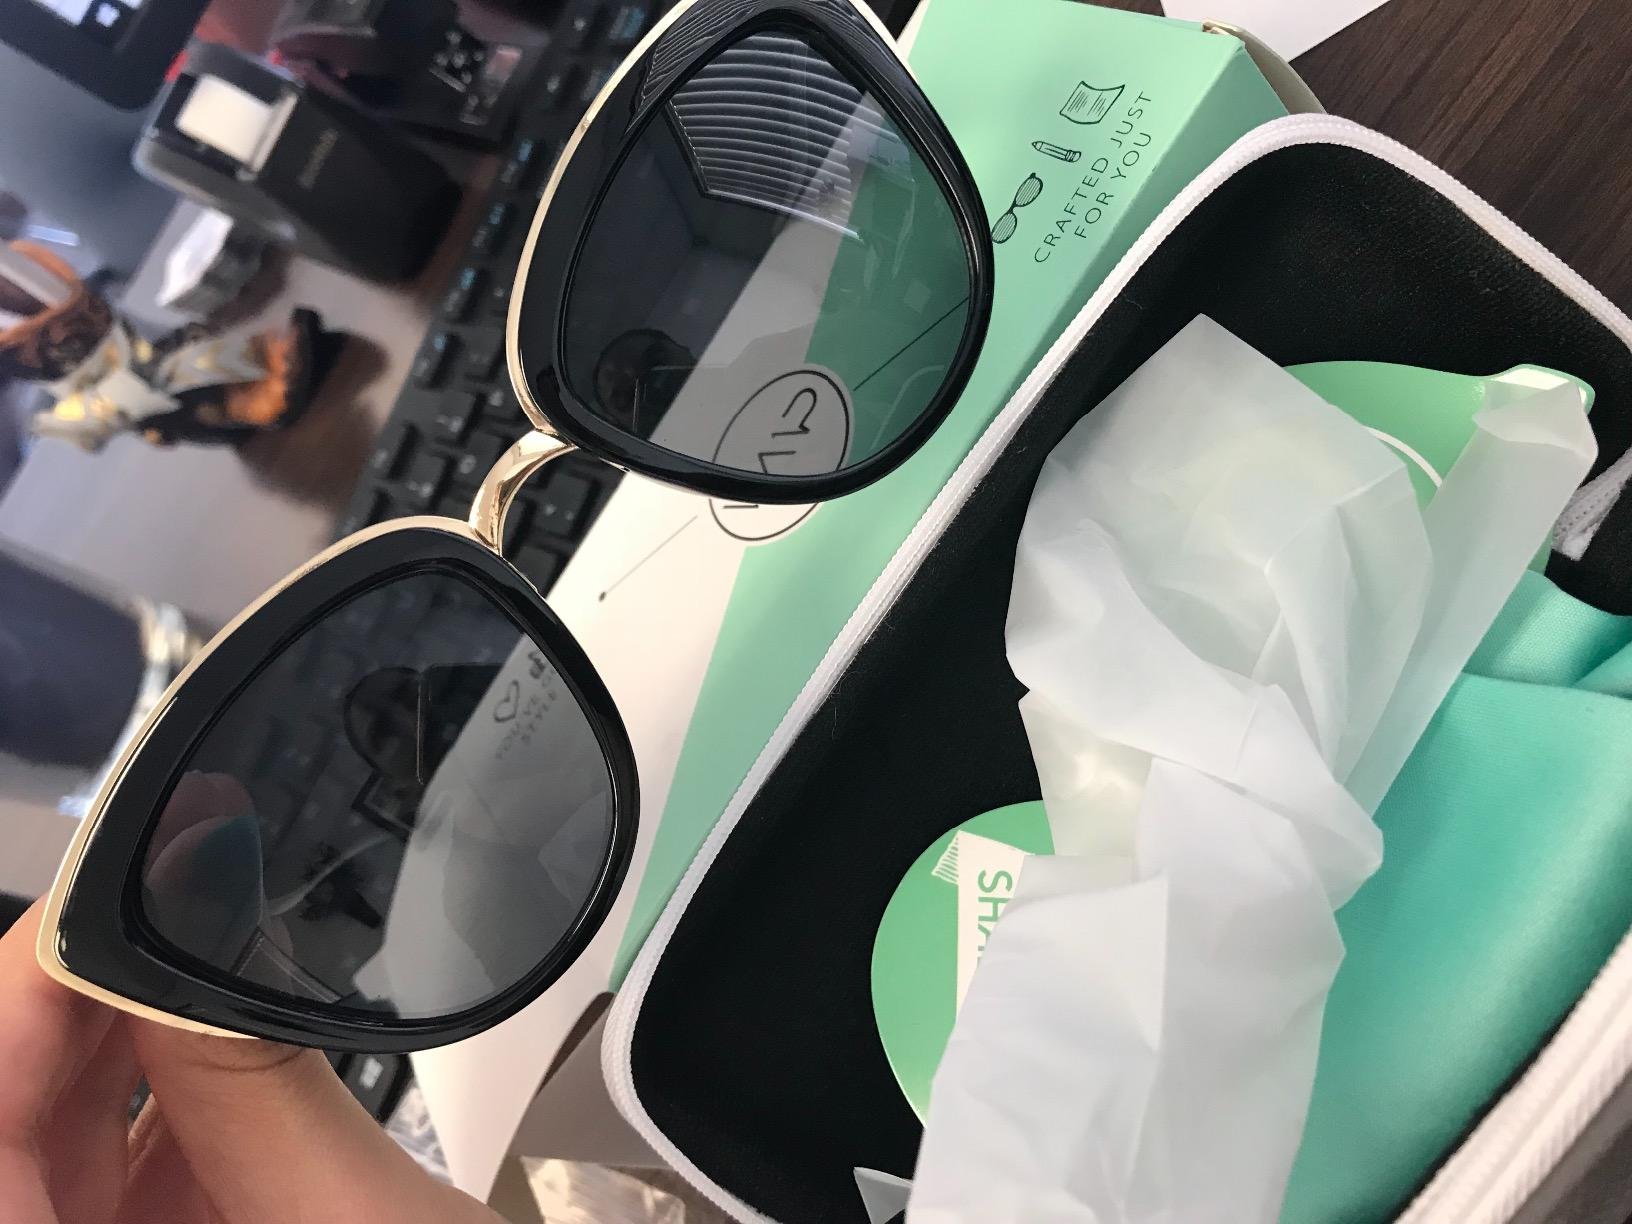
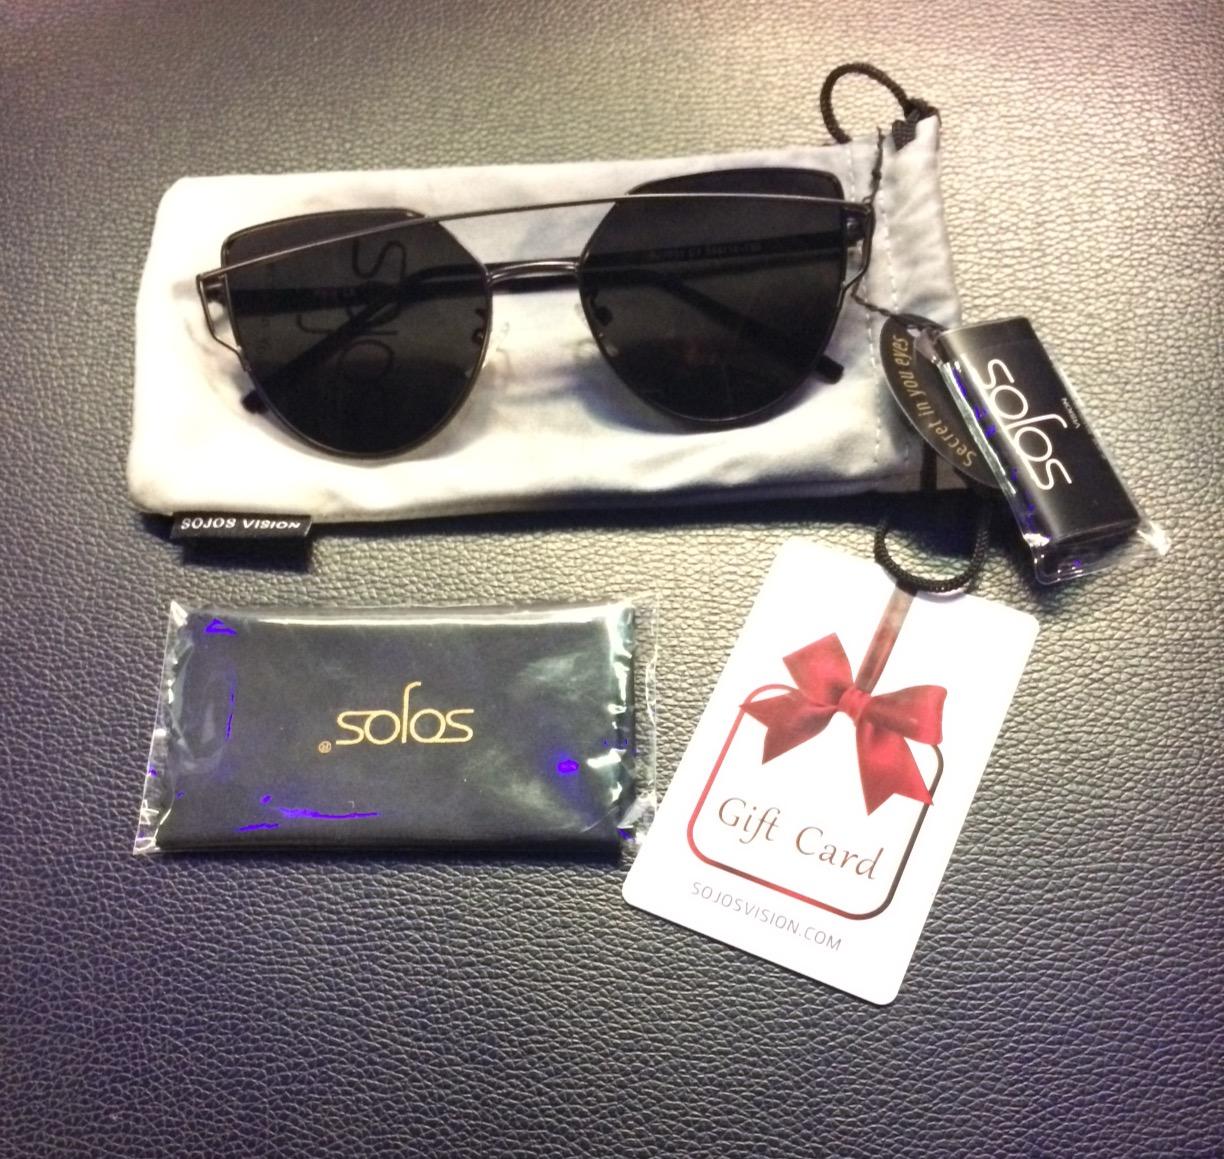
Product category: accessories_sunglasses
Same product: no